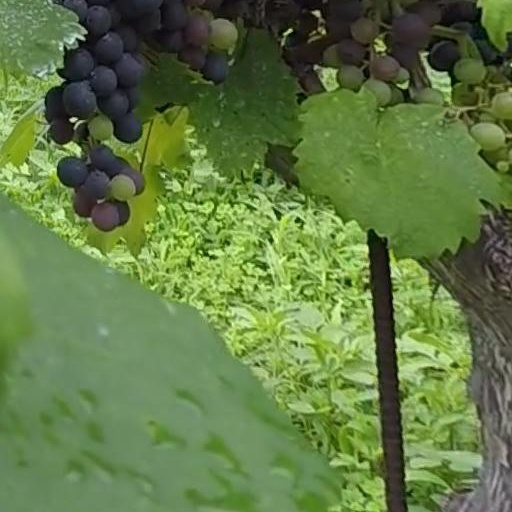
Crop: grape